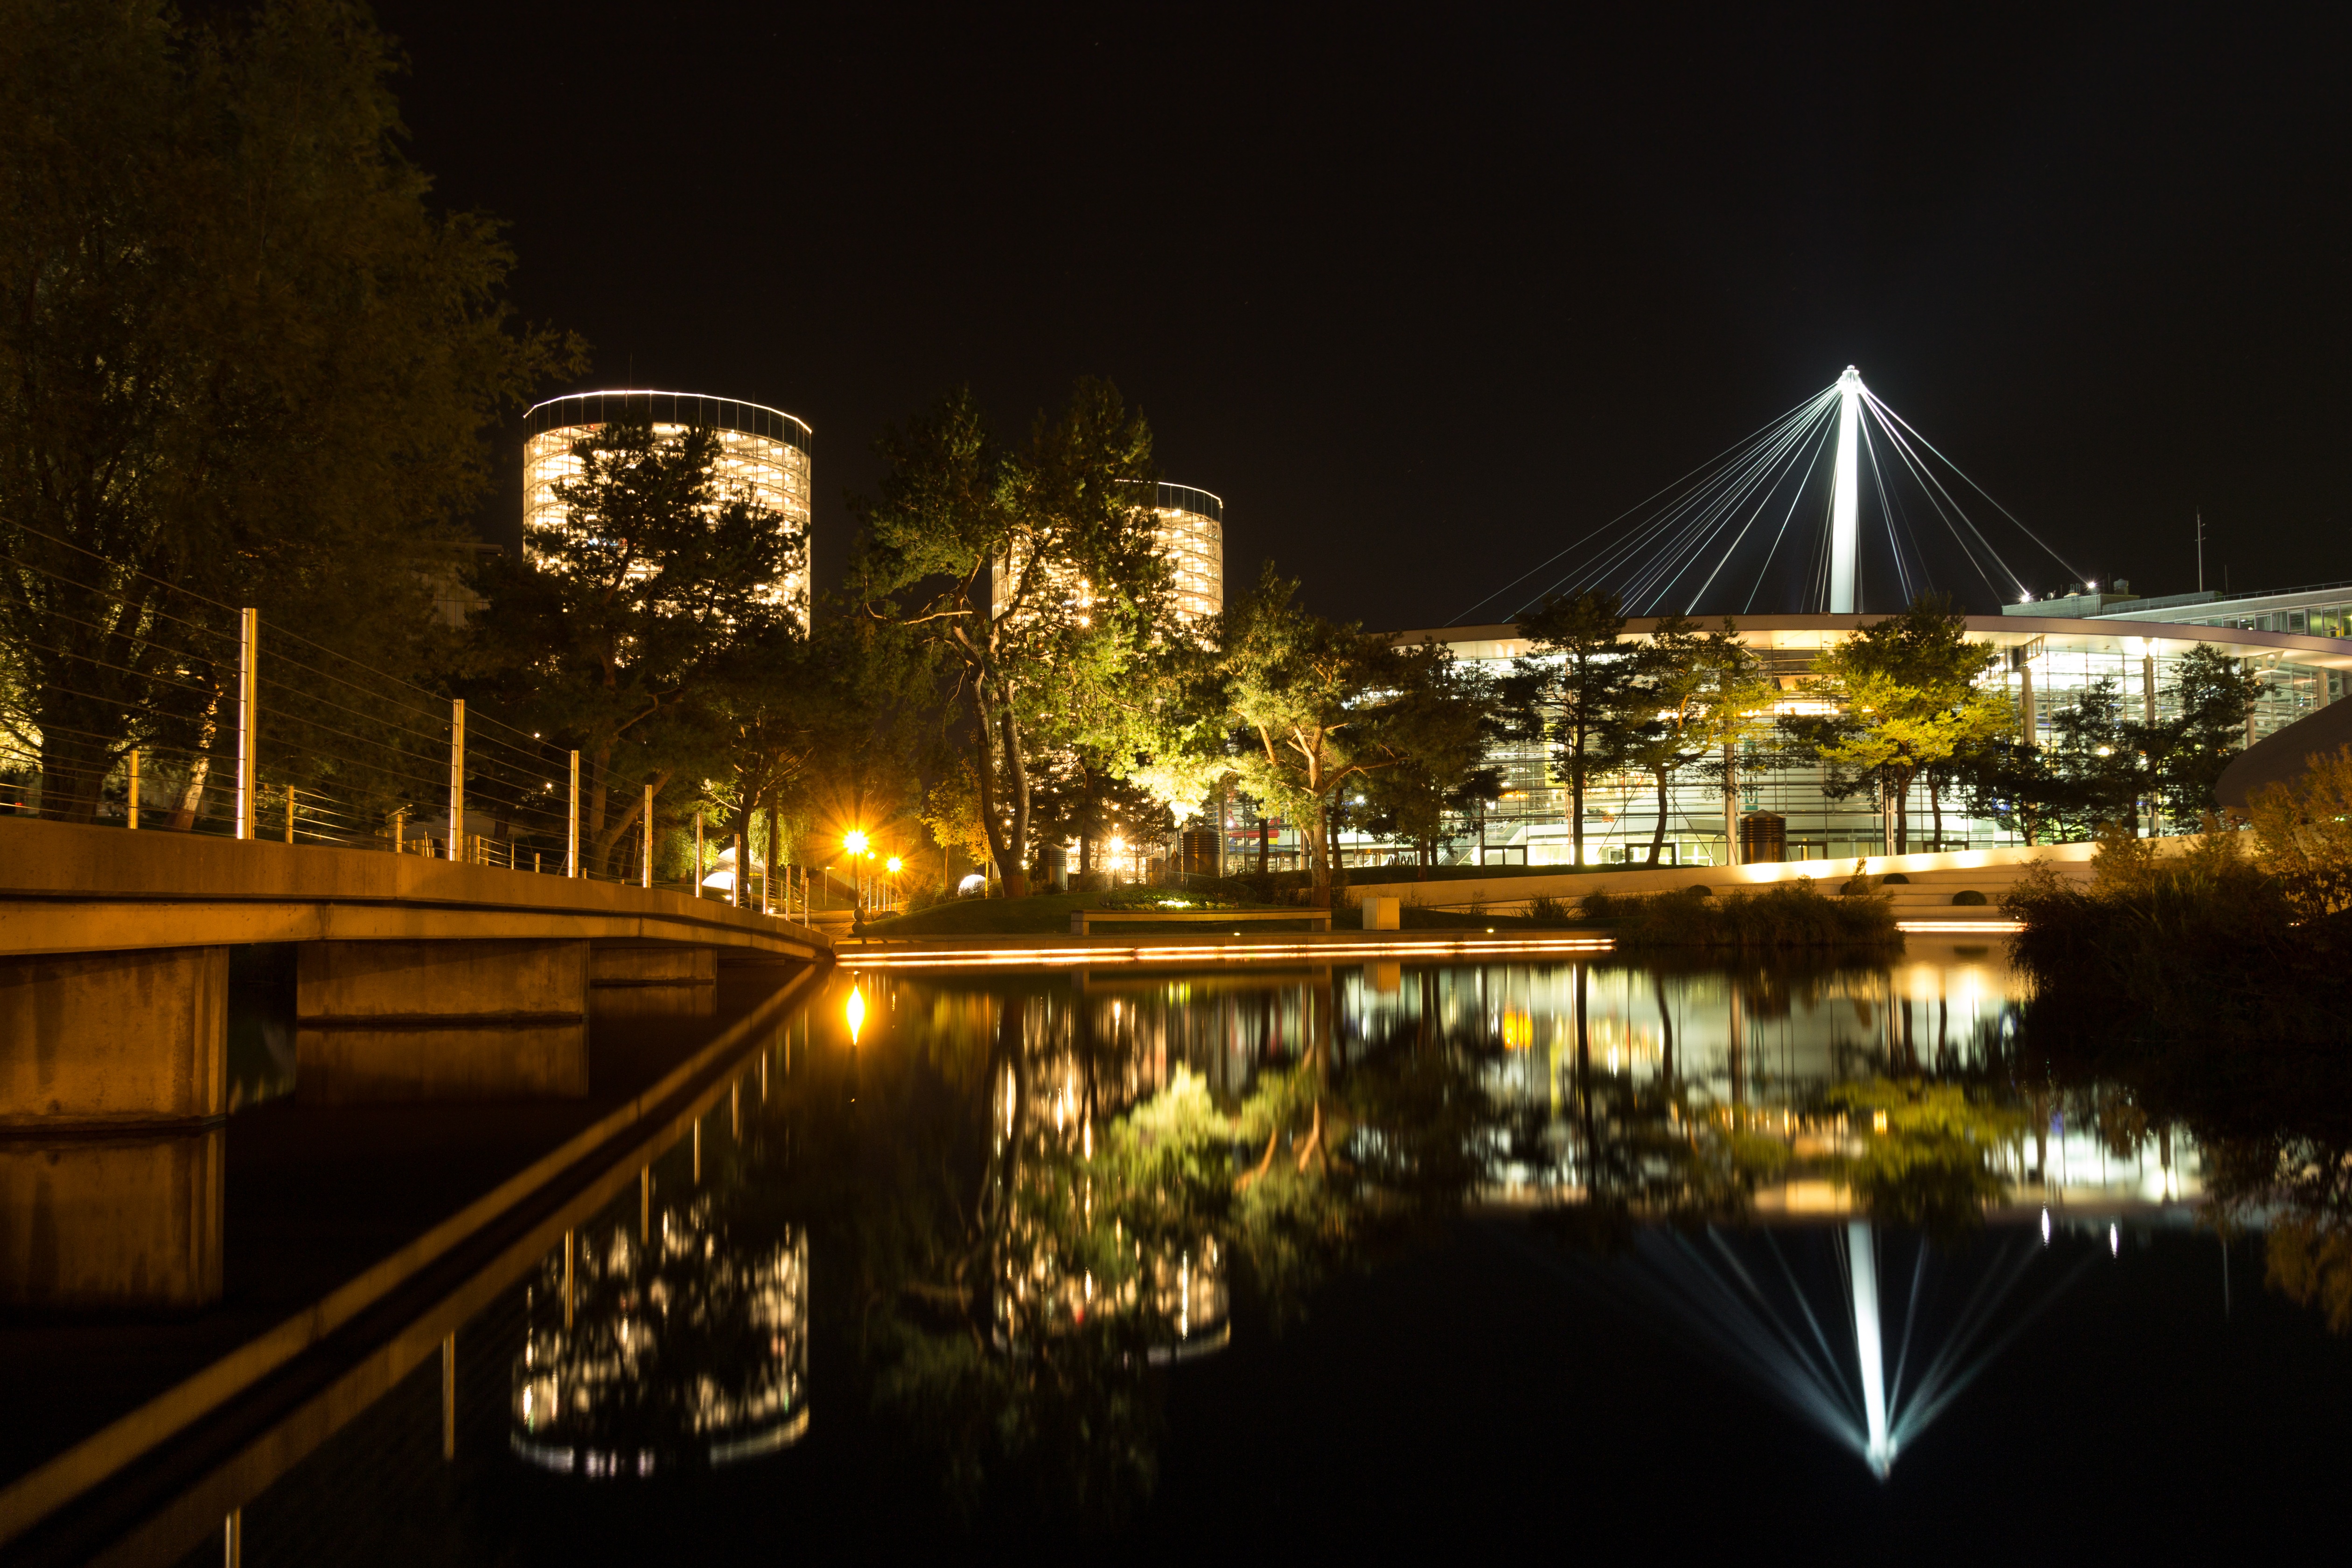
water, light, bridge, skyline, night, lake, cityscape, dusk, evening, reflection, landmark, lighting, mirroring, night photograph, car town, wolfsburg